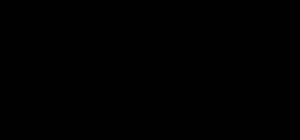
Kunst i vikingetiden / Visuel kunst og håndværk
Runesten fra Ramsund i Södermanland. Billederne viser forskellige scener fra fortællingen om Sigurd Fafnersbane, der ikke er placeret i kronologisk orden.
Kunst i vikingetiden er en samlebetegnelse for de kunstneriske stilarter, der blomstrede i Norden og de områder i Nordeuropa, hvor vikingerne bosatte sig fra slutningen af 8. århundrede til omkring 1100 e.v.t. De bevarede kunstværker omfatter både materielle værker, såsom udskårne træfigurer, smykker af metal, indhuggede sten og sjældne tilfælde billedtæpper, samt litterære værker, fx digte. Vikingetidens kunst byggede i høj grad på jernalderens, og mange elementer, fx de mange dyremotiver og stiliserede figurer, er direkte videreførelser af de ældre tiders stilarter. Vikingetidens kunst repræsenterer således de yngste stilperioder af germansk dyrestil. Den øgede internationale kommunikation i Norden medførte også en øget udenlandsk inspiration; for eksempel kan man i vikingernes kunst udover den tidlige keltiske indflydelse også finde romanske elementer.